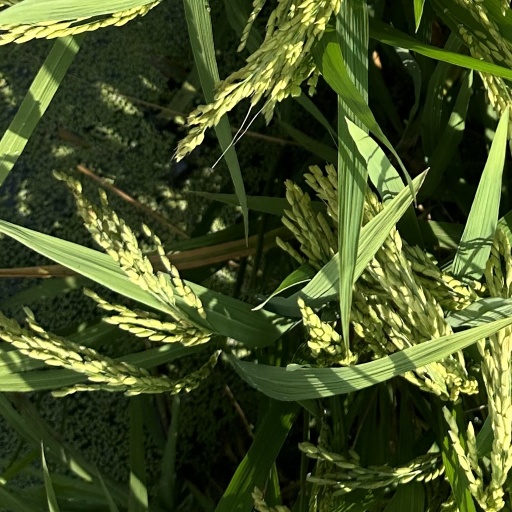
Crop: rice